Giacomo della Porta

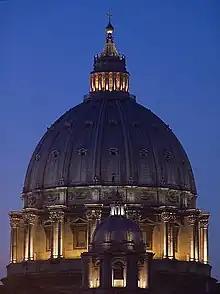
St. Peter's Dome

Giacomo della Porta became the architect of St. Peter's after Vignola's death in 1573. Della Porta began with overseeing the construction and the decoration of the Gregorian Chapel, which was completed in 1584. He then moved to work on the Clementine Chapel in 1578, which was completed in 1601. Additionally, a significant piece of Della Porta's work on St. Peter's Basilica was working on designs for the dome between 1588 and 1590. He helped with modifications and simplifications on the designs for the dome. In the end, Della Porta's focus was more on the walls, floor, and roof of St. Peter's.